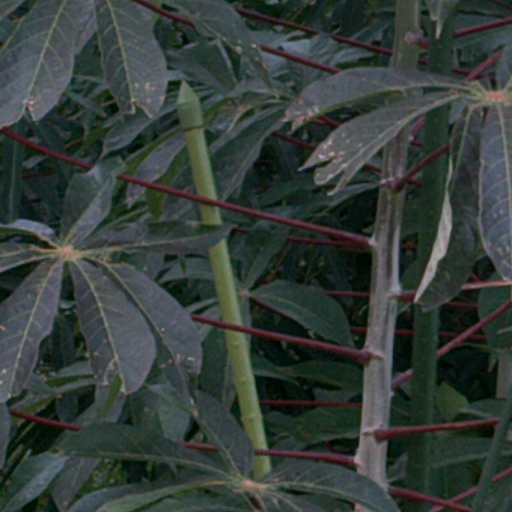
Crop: cassava